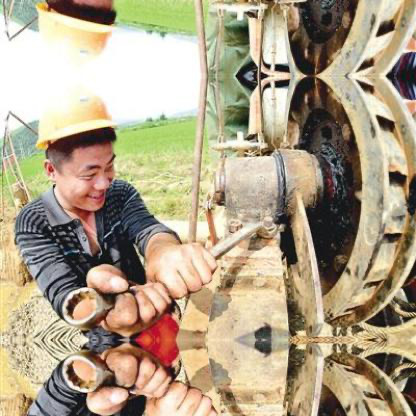
Objects in the image:
label: helmet
label: helmet